List of moths of Iran

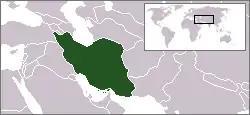
Location of Iran

There are over 4000 known moth species in Iran. Moths (mostly nocturnal) and butterflies (mostly diurnal) together make up the taxonomic order Lepidoptera.